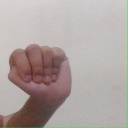
अक्षर: ठ